Skip Holtz

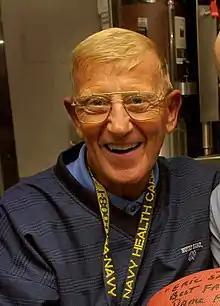
Skip Holtz's father, Lou

On December 4, 1998, The University of South Carolina announced that Lou Holtz would serve as its next head football coach. Lou asked Skip if he would move down to Columbia to become his offensive coordinator—the same position Skip held during his final two years at Notre Dame. Skip accepted the offer, in part due to a desire to live closer to his parents and so his children could spend more time with their grandparents. In 1996, Skip's mother, Beth, was diagnosed with throat cancer. Two years later, the cancer spread to her liver, lung, adrenal glands, and ovary. Meanwhile, Skip and Lou continued to coach football at South Carolina. As Lou began to struggle as head coach, the question of his eventual successor arose. When Skip was hired in 1998, Lou had included a clause in the hiring contract that Skip would succeed him after he retired. South Carolina Athletic Director Mike McGee rebutted by saying, "There are no formal or informal guarantees at him," and "It's always helpful to have potential succession in a staff."